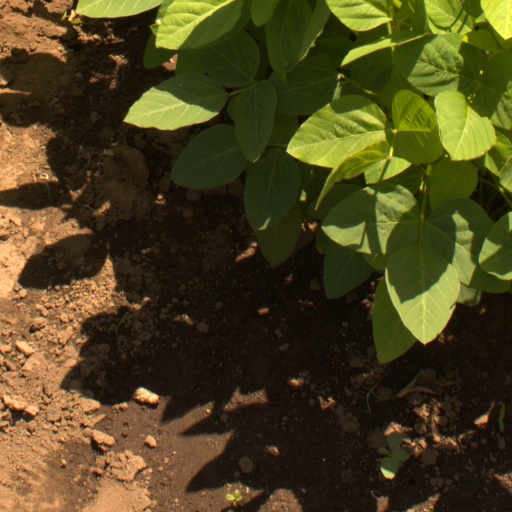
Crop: soybean